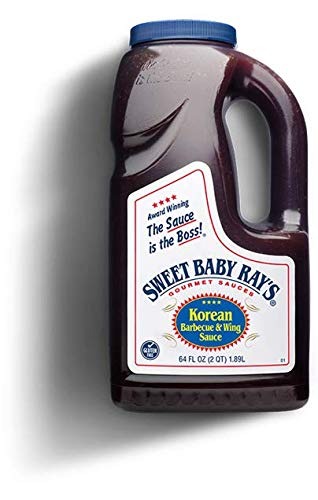
Item Name: Sweet Baby Ray's Korean BBQ & Wing Sauce, 64oz
Value: 64.0
Unit: Fl Oz

Price: 26